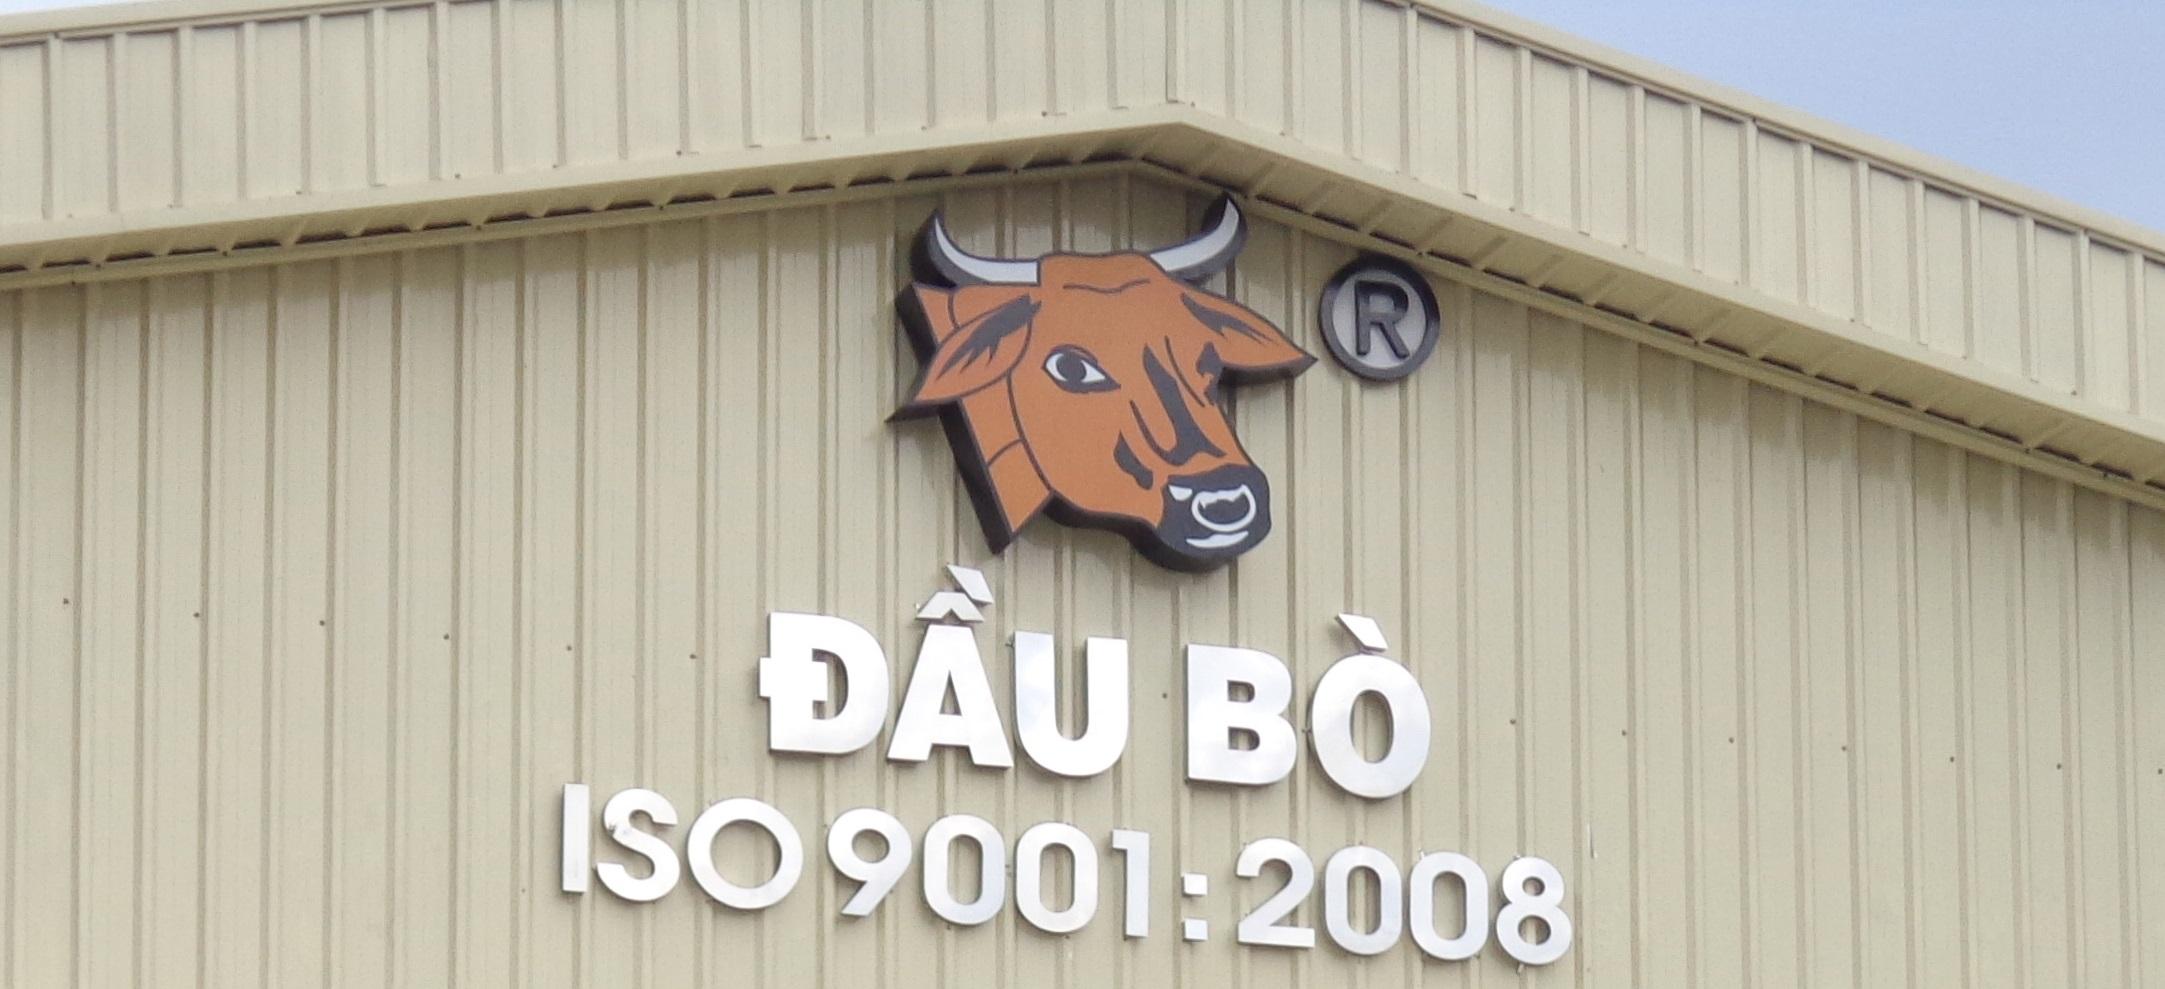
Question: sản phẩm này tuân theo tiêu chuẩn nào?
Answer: sản phẩm này tuân theo tiêu chuẩn iso 900 1:2 008